Daniel Lothrop

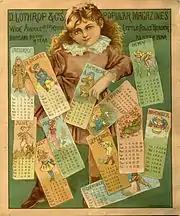
Poster of Lothrop children's publications 1881

He instituted a new and distinct literature for children, publishing it under much discouragement until it became a great success and brought him the title of the "children's friend." He was eminently successful in elevating the standard of literature for the Sunday-school, for young people and for the home, always carrying out his first expressed purpose "never to publish a work simply sensational, no matter what chances of money it has in it, and to publish books that will make true, steadfast growth in right living—not alone right thinking, but right living."